Adenoid cystic carcinoma

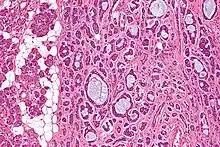
Micrograph of an adenoid cystic carcinoma of a salivary gland (right of image): Normal serous glands, typical of the parotid gland, are also seen (left of image), H&E stain.

Adenoid cystic carcinoma is a rare type of cancer that can exist in many different body sites. This tumor most often occurs in the salivary glands, but it can also be found in many anatomic sites, including the breast, lacrimal gland, lung, brain, Bartholin gland, trachea, and the paranasal sinuses.